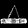
Label: Bag